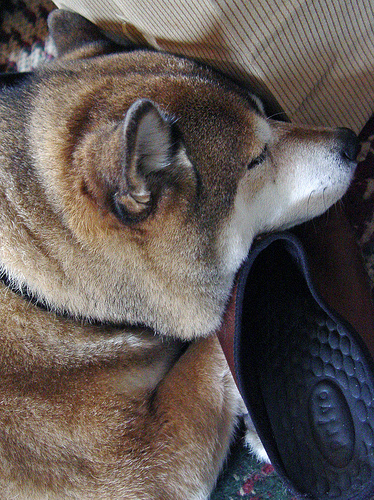
Breed: shiba_inu